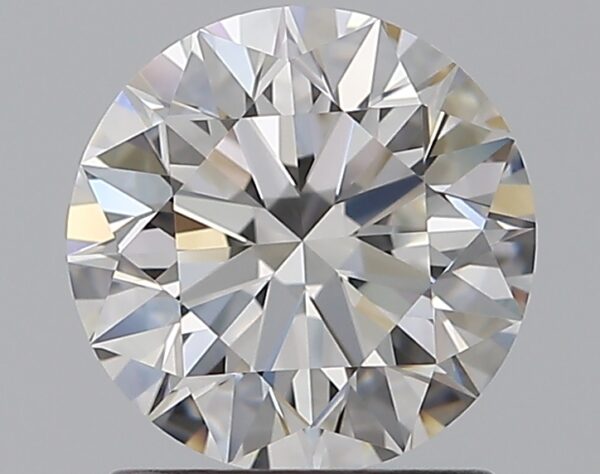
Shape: round
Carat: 1.22
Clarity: IF
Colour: F
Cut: EX
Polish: EX
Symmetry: EX
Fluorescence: M
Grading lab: GIA
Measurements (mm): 6.78 x 6.82 x 4.25